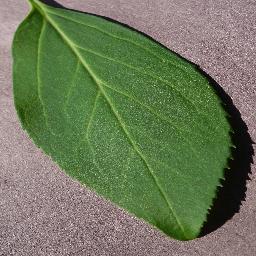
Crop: cherry
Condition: (including_sour)_healthy